Ted Petersen

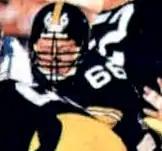
Peterson with the Pittsburgh Steelers in 1980

Ted Petersen (born February 7, 1955) is an American former professional football offensive lineman. He played for nine seasons in the National Football League (NFL) for the Pittsburgh Steelers, Cleveland Browns, and Indianapolis Colts. Petersen is the former athletic director at Kankakee Community College in Kankakee, Illinois.